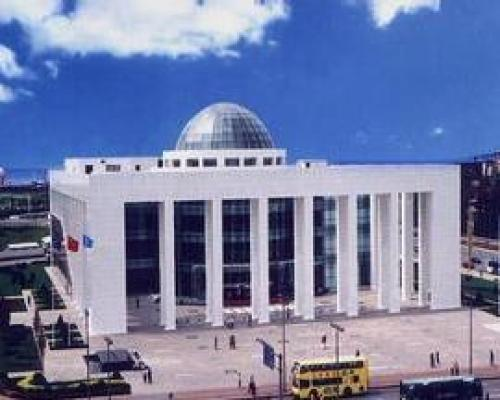
地标名称：大连博物馆
所在城市：大连市·沙河口区